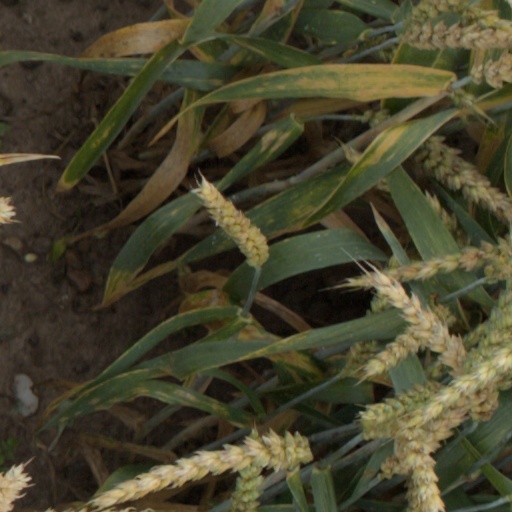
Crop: wheat